Technical Air Intelligence Unit

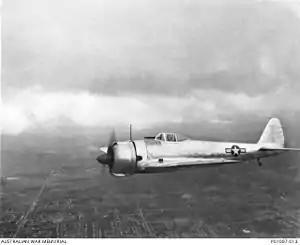
A Nakajima Ki-43 "Hayabusa" ("Oscar") (often confused with the Mitsubishi A6M "Zero") flying over Brisbane, Australia in 1943. The Ki-43 was reconstructed from several captured aircraft, by the Technical Air Intelligence Unit (TAIU), at Hangar 7 at Eagle Farm, Brisbane.

Technical Air Intelligence Units (TAIU) were joint Allied military intelligence units formed during World War II to recover Japanese aircraft to obtain data regarding their technical and tactical capabilities.